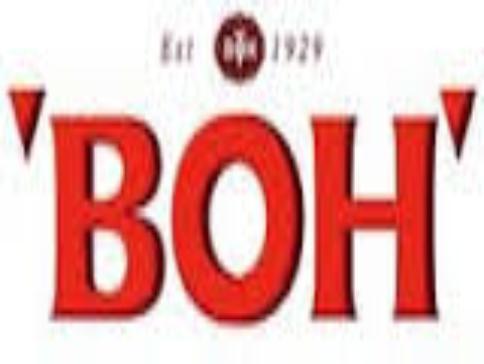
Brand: BOH Plantations
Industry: Others